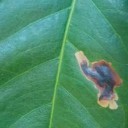
Label: Miner